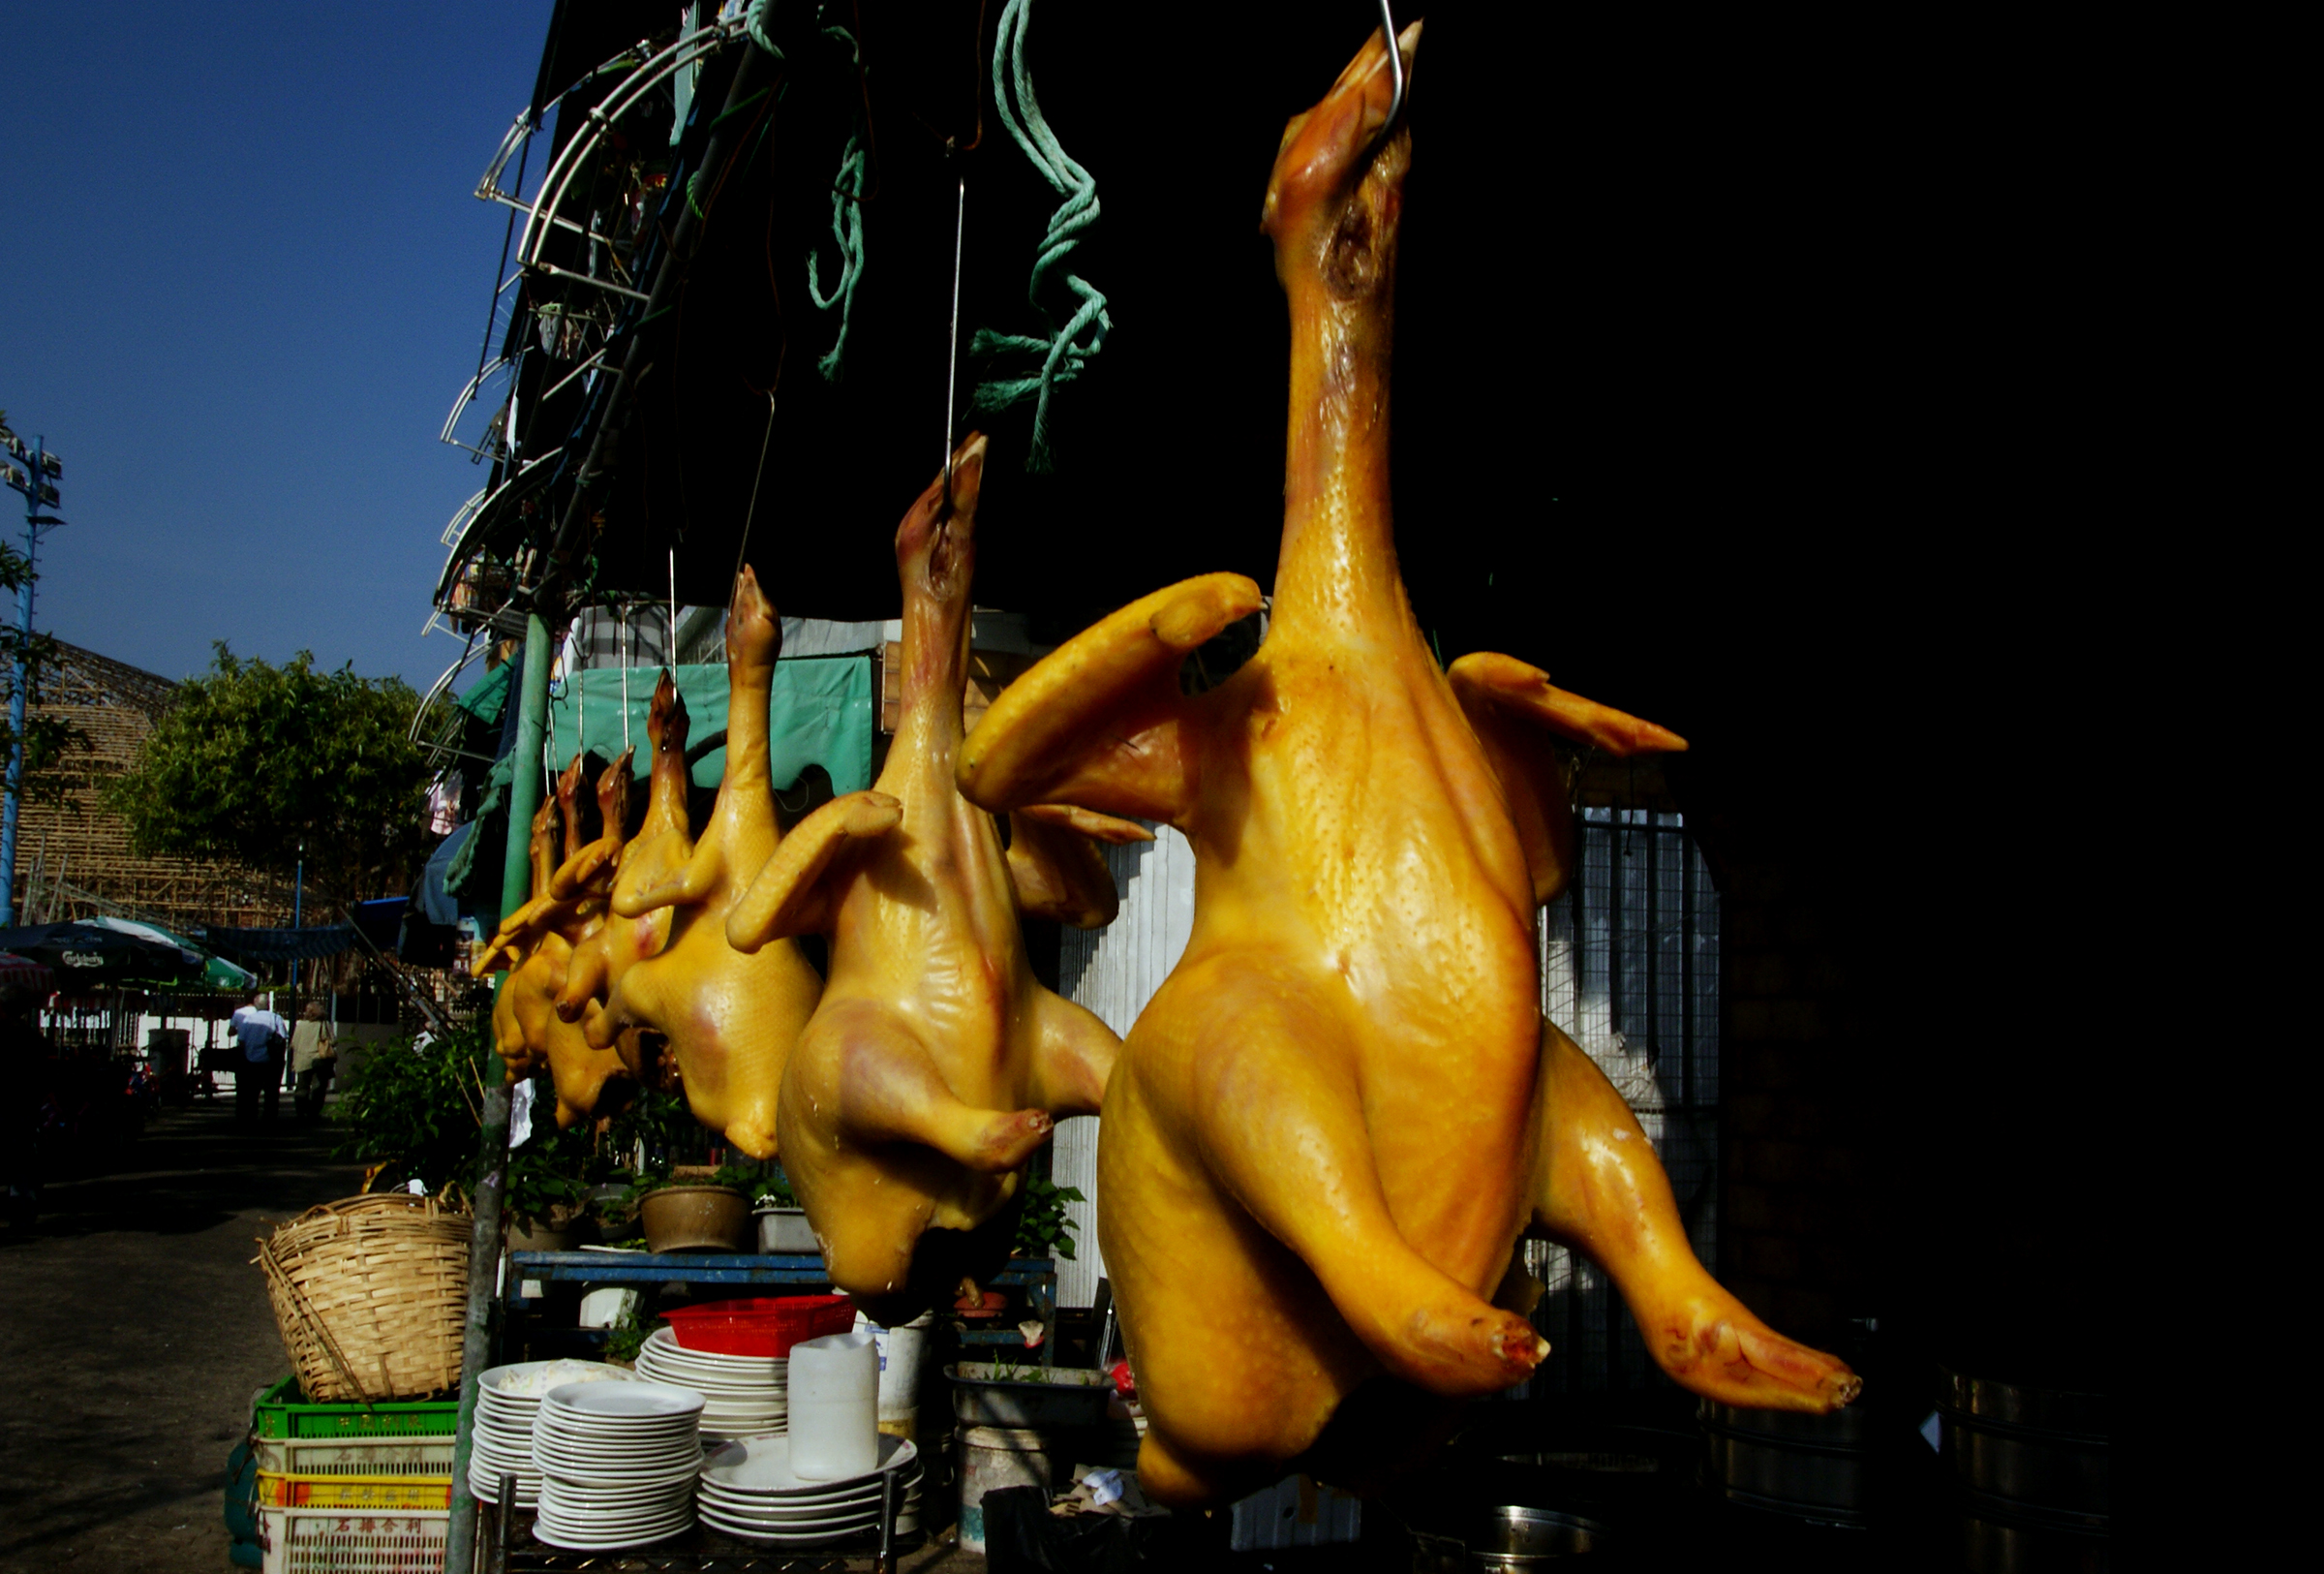
monument, statue, poultry, performance art, sculpture, art, duck, hongkong, asainfood, deadducks, hangingducks